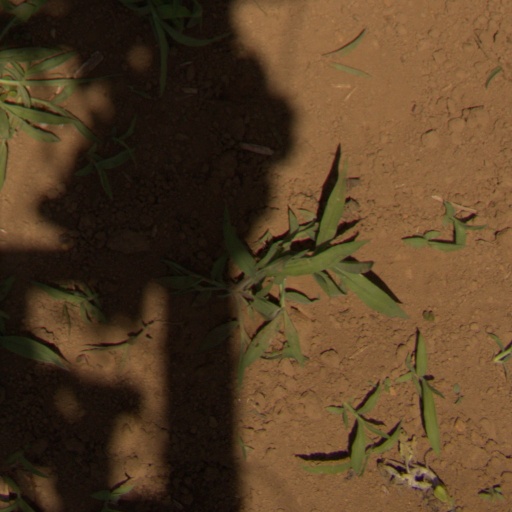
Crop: Jerusalem artichoke